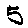
Label: 5